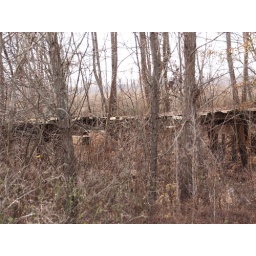
Old wooden bridge near Abbeville, GA